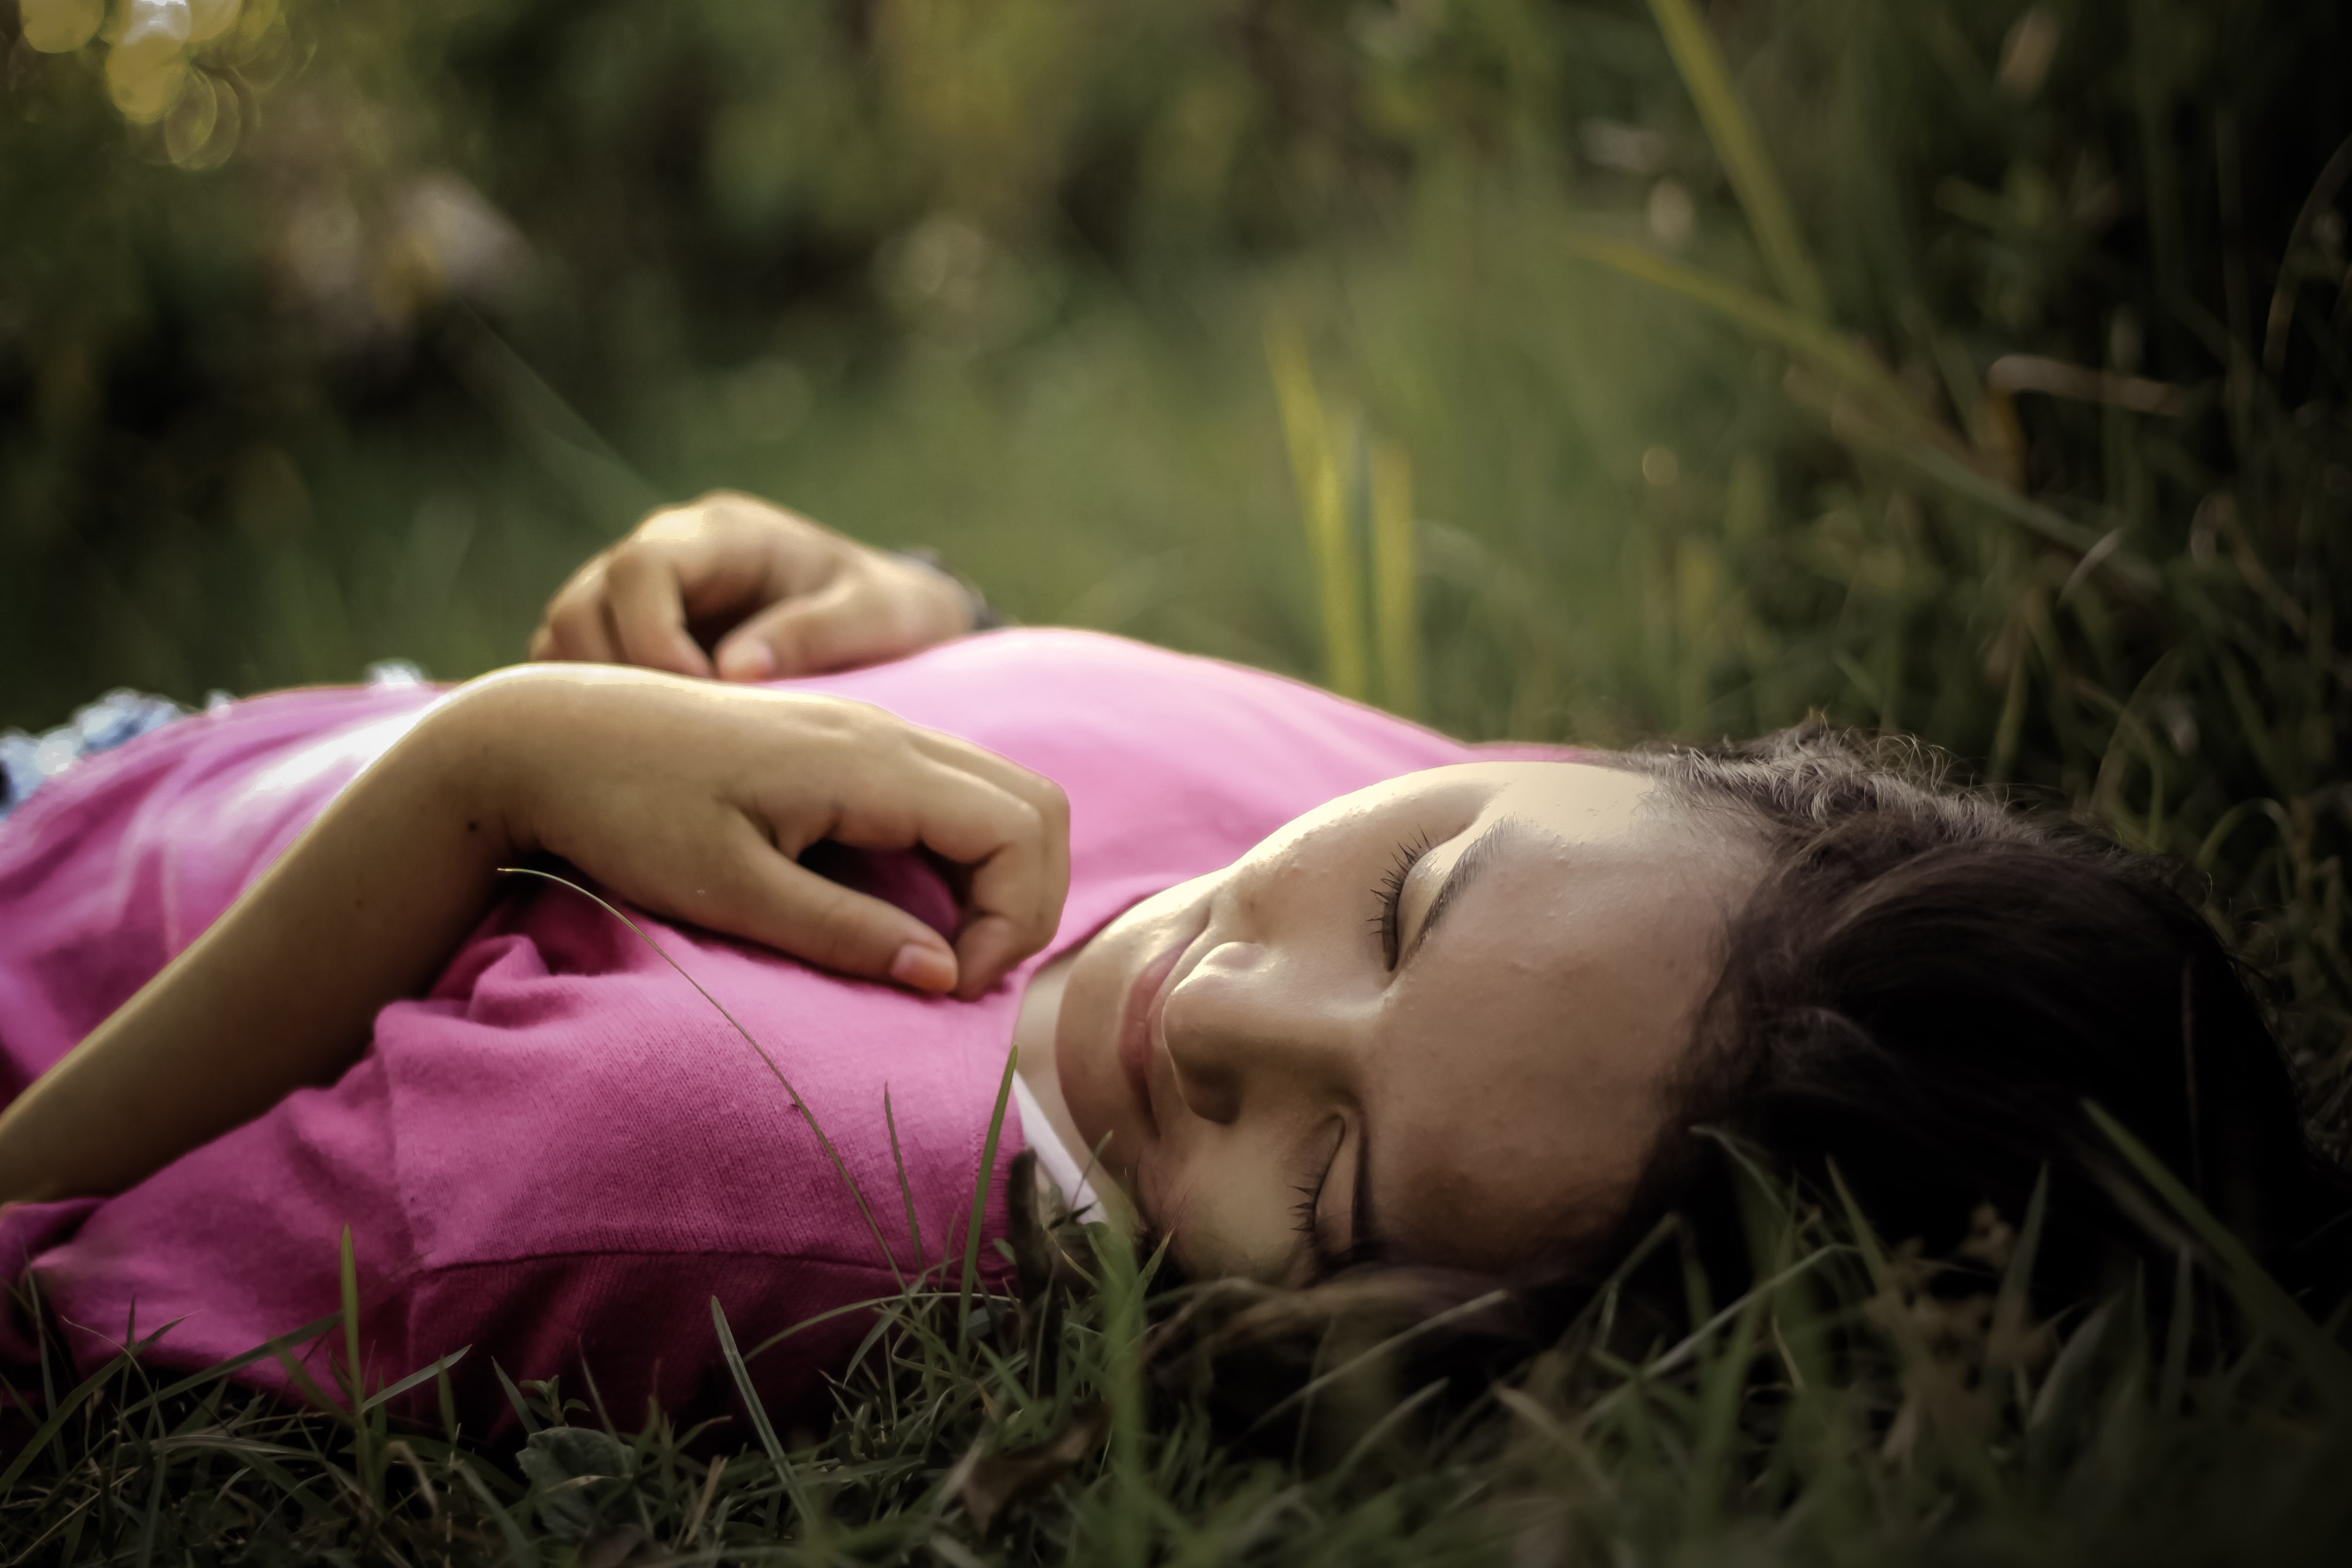
grass, person, light, girl, woman, photography, sunlight, love, portrait, model, young, romance, child, facial expression, women, infant, eye, photograph, skin, beauty, lying, gorgeous, emotion, interaction, photo shoot, portrait photography